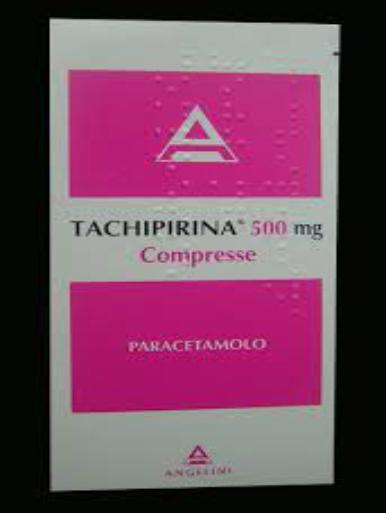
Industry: Medical